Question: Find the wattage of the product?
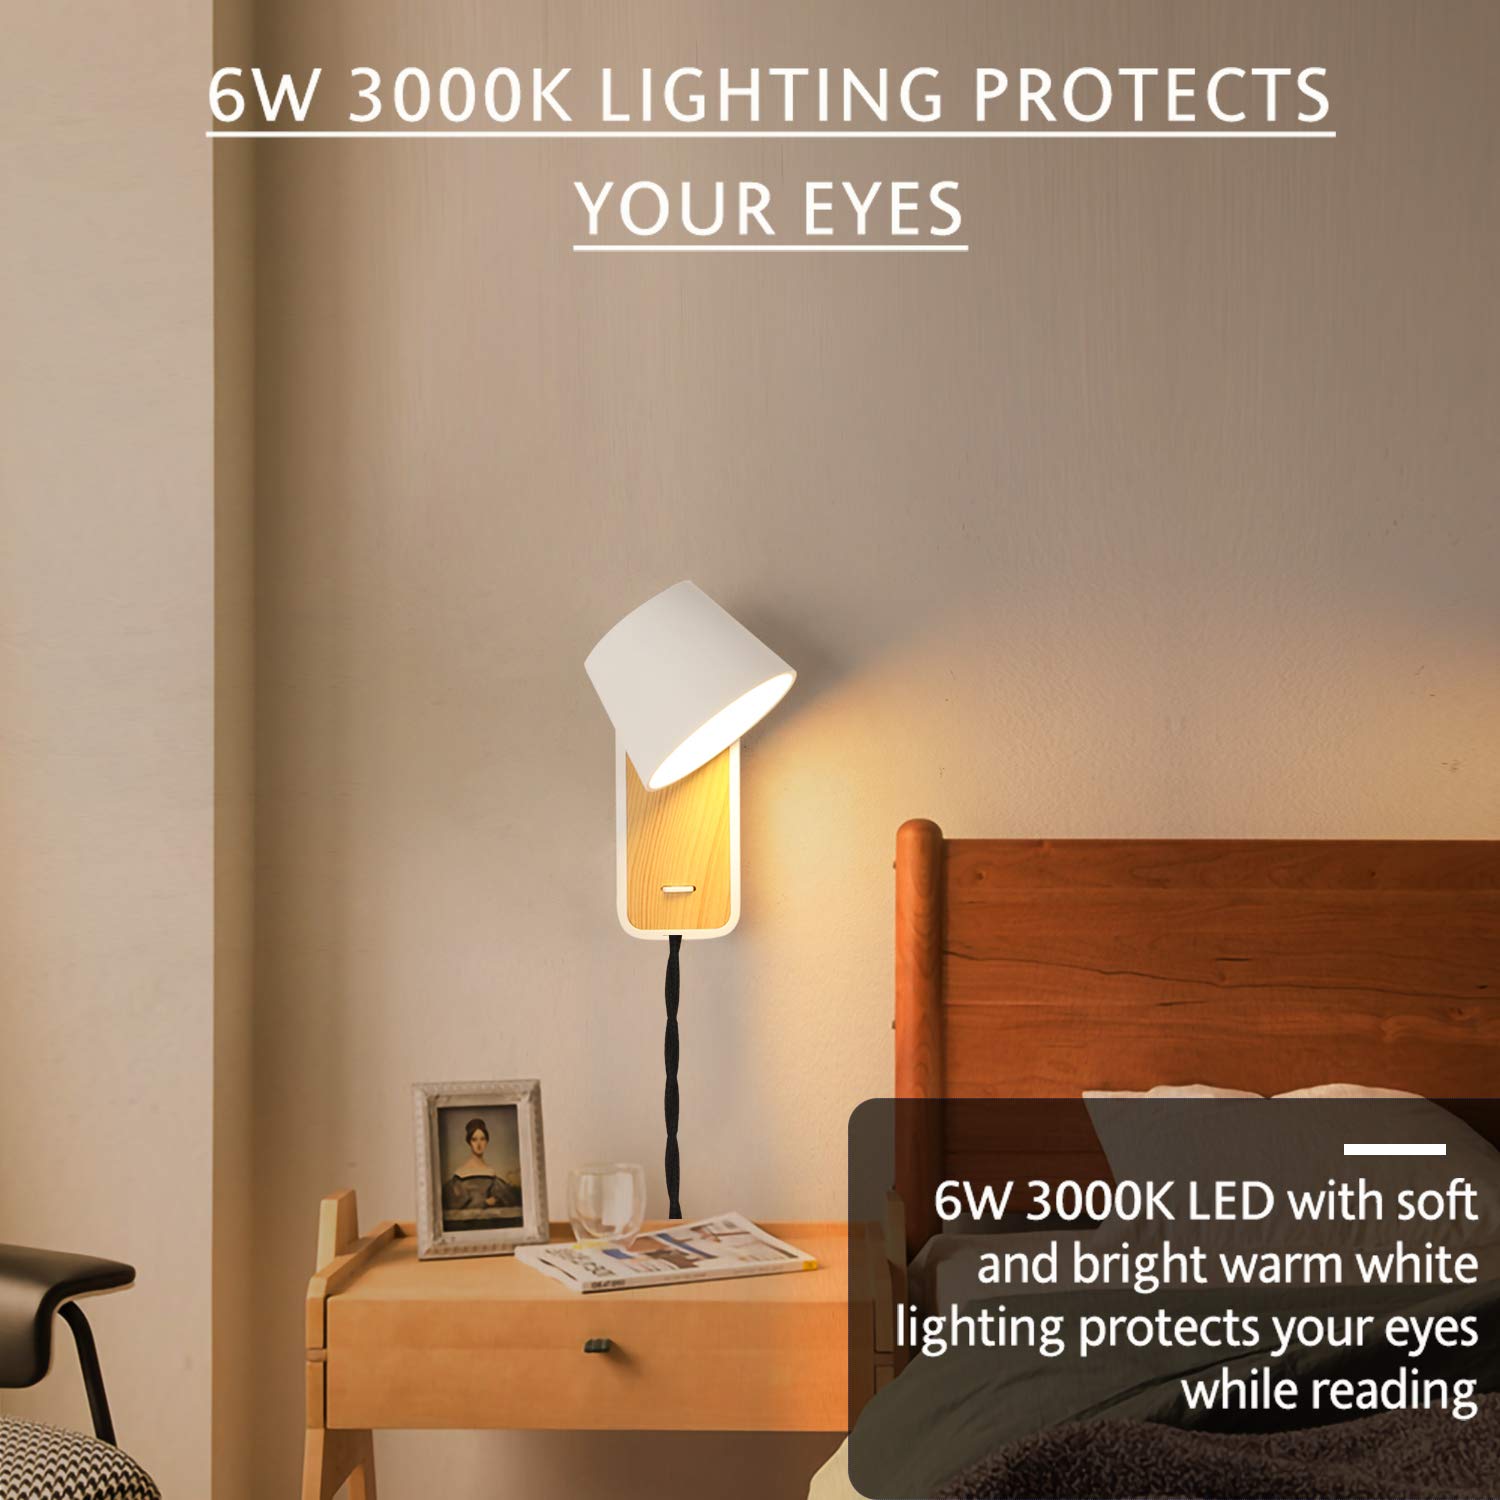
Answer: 6.0 watt